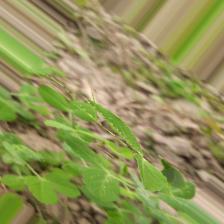
Label: Powdery Mildew